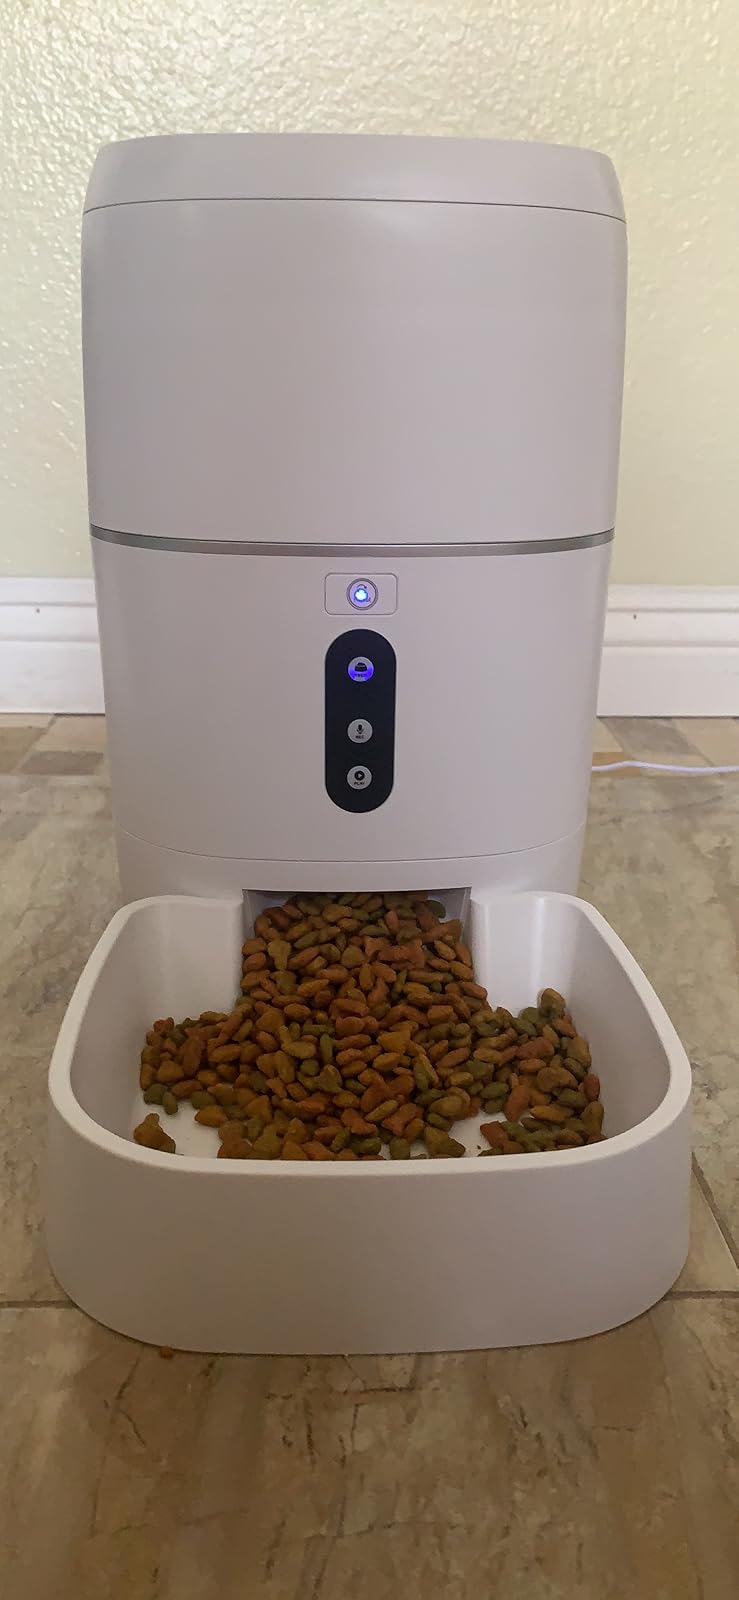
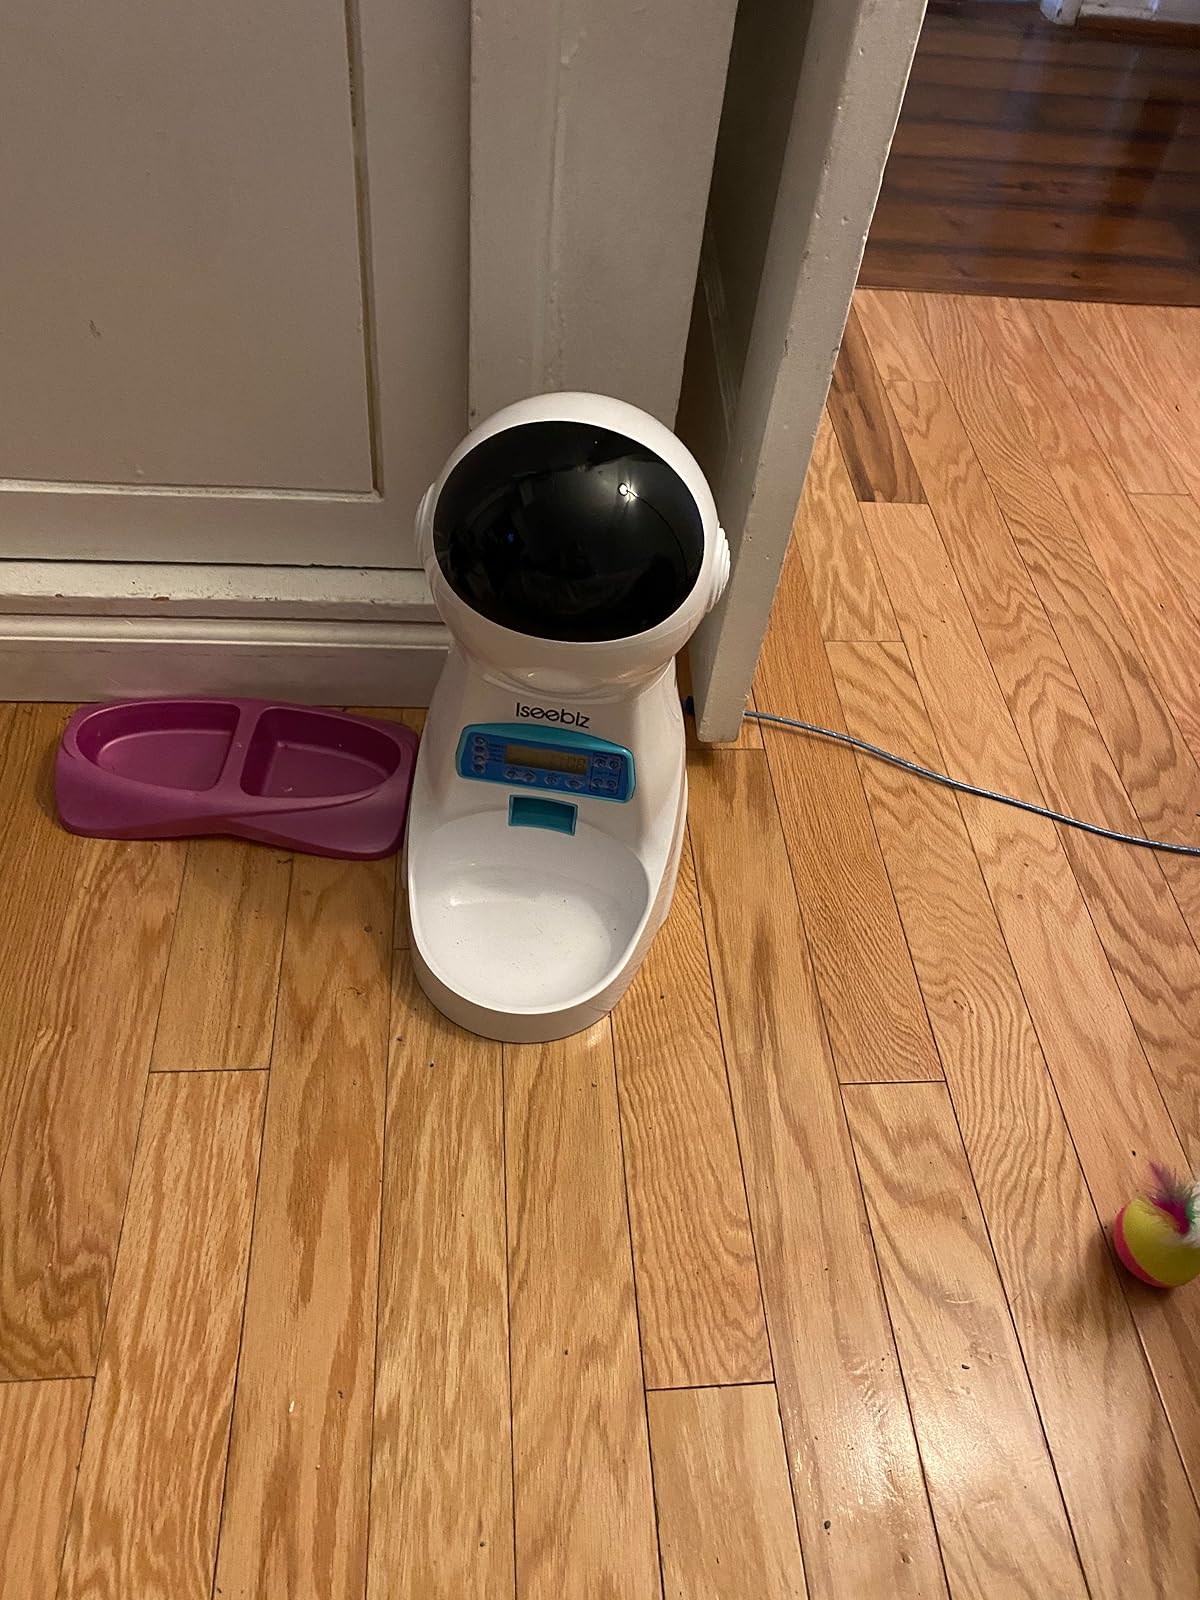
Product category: items_feeder
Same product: no